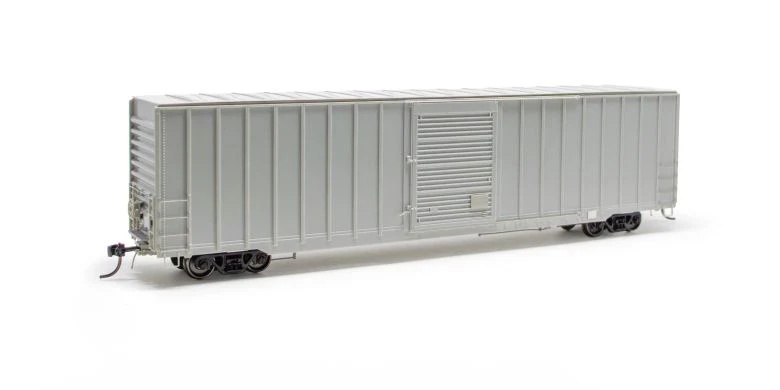
ExactRail Platinum HO Scale Berwick 7580 Appliance Boxcar - Undecorated Kit
Brand: ExactRail
Category: Arts & Entertainment > Hobbies & Creative Arts > Model Making > Model Trains & Train Sets > Freight Trains